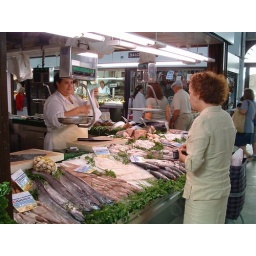
A fish stand in the main market